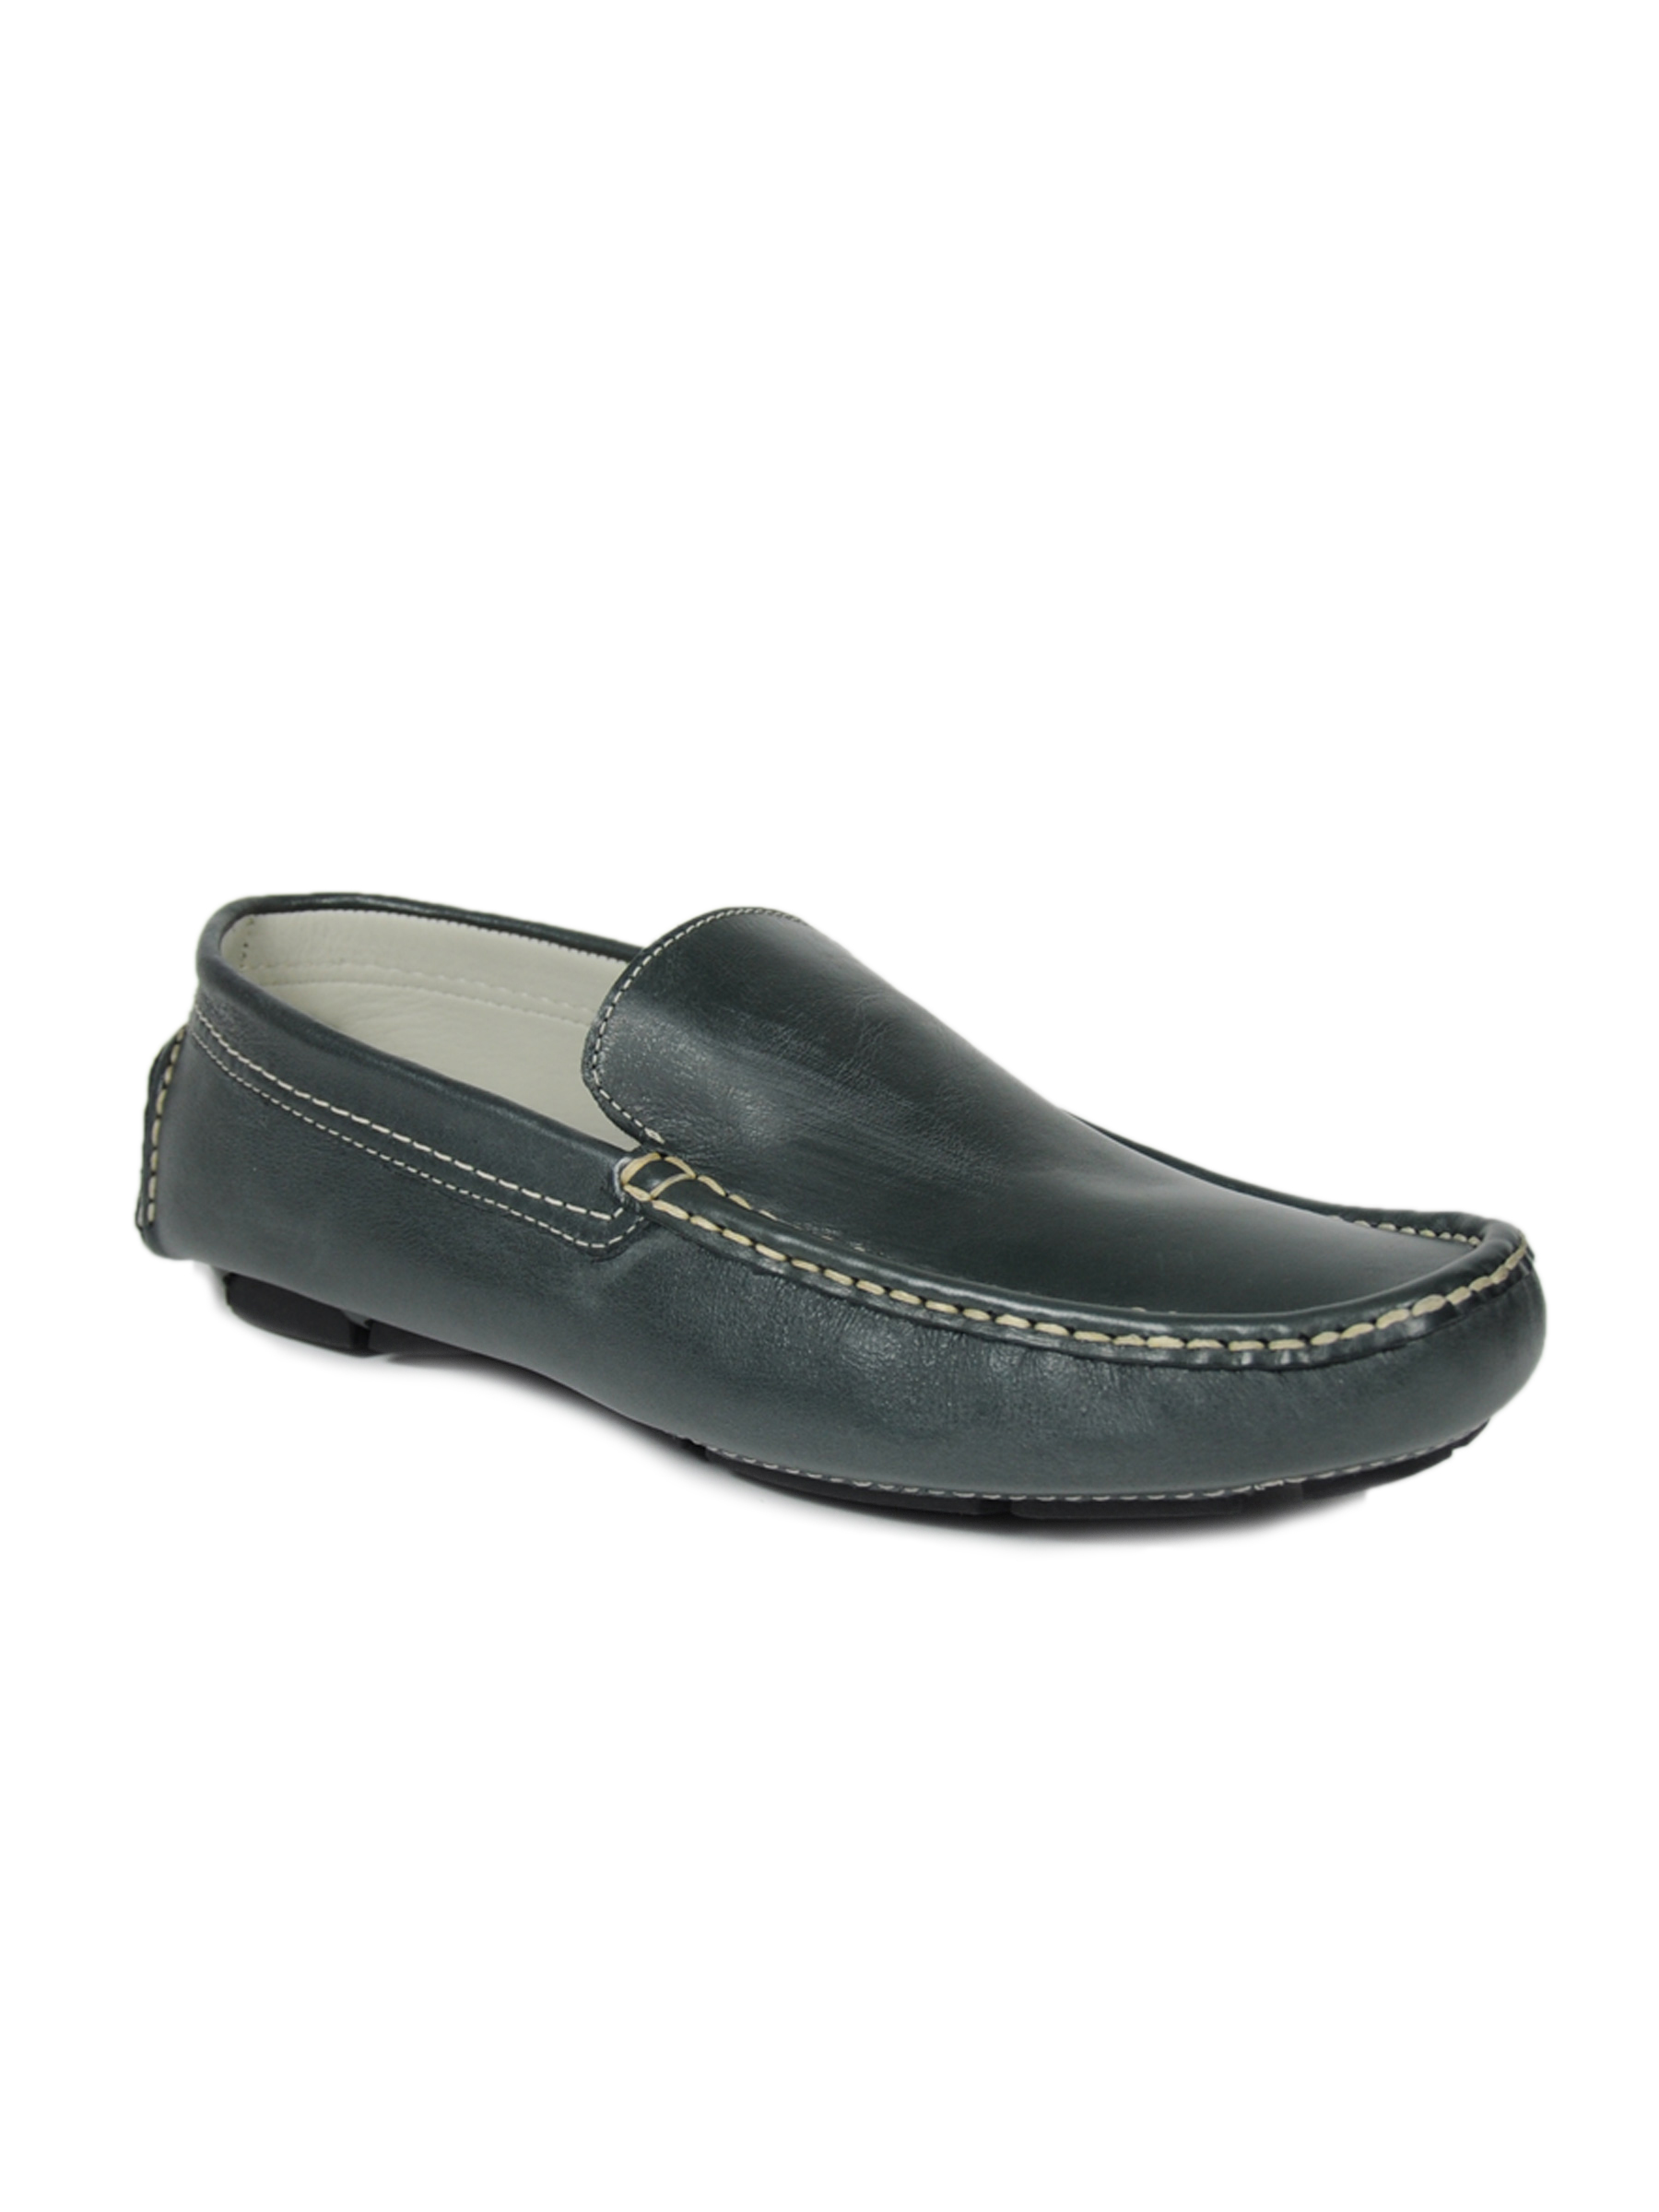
United Colors of Benetton Men Highlander Grey Blue Casual Shoes
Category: Footwear / Shoes / Casual Shoes
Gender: Men
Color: Blue
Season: Fall 2011
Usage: Casual